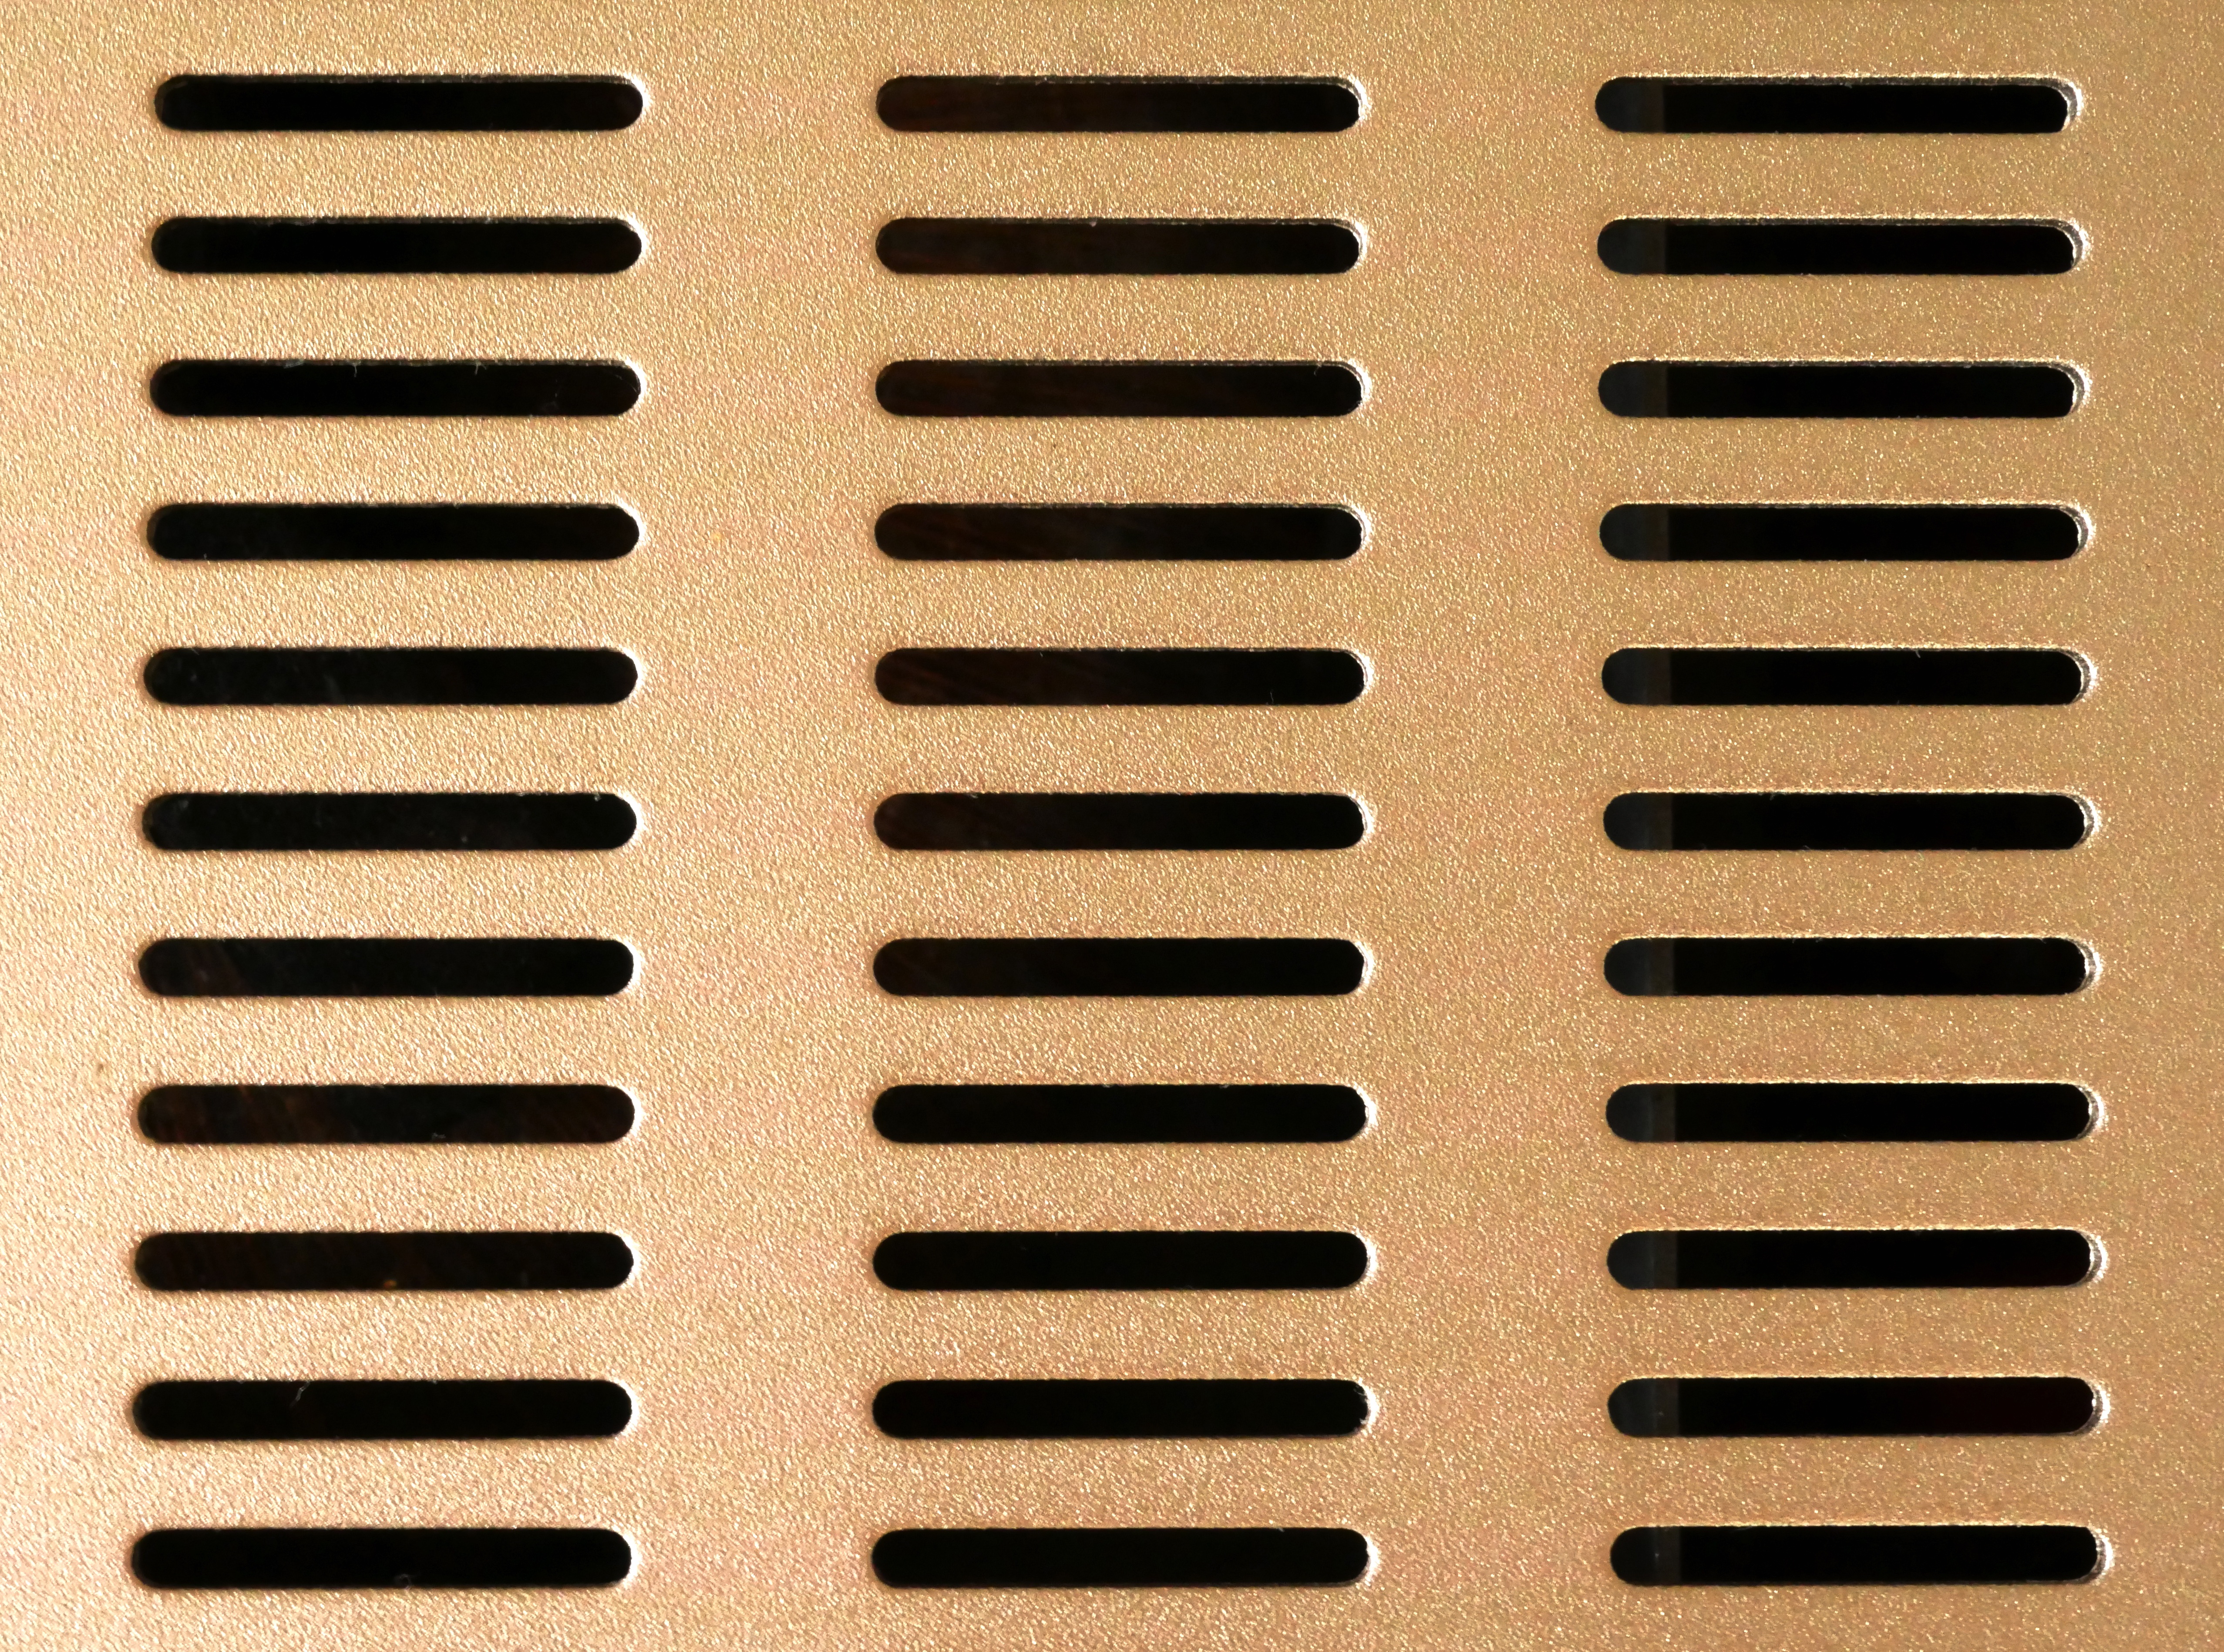
structure, wood, spiral, number, pattern, line, metal, material, circle, font, background, gold, design, text, uniform, series, shape, cover, holes, slots, ventilation, forward